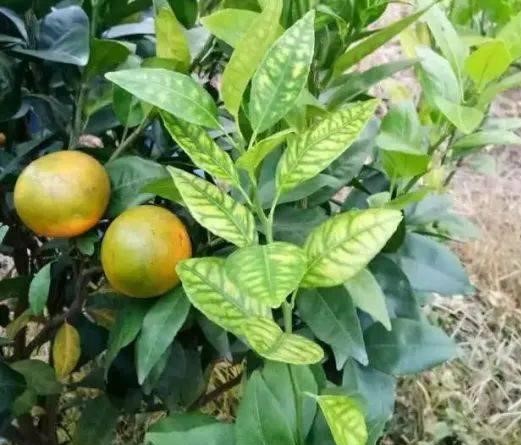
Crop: unknown
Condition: citrus_greening_disease